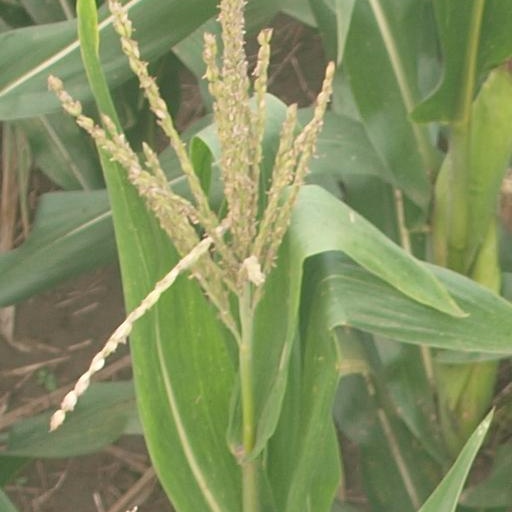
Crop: maize; corn